History of the Copa Libertadores

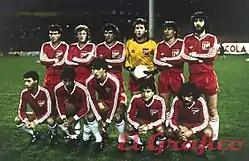
Argentinos Juniors won the 1985 Libertadores after defeating América de Cali by penalty shoot-out

After 16 years of near-perennial failure, Peñarol would go on to win the cup for the fourth time in 1982 after beating the 1981 finalists in consecutive series. First, the "Manyas" disposed of defending champions Flamengo 1–0 in the last match of the second phase at Flamengo's home ground, the famed Estádio do Maracanã. In the final, they repeated the feat, beating Cobreloa in a decisive second leg match 1–0 in Santiago. Grêmio of Porto Alegre made history by defeating Peñarol to become the champion in 1983. In 1984, Independiente won their seventh cup, a record that stands today, after defeating title holders Grêmio in a final which included a 1–0 win in the first away leg, highlighting Jorge Burruchaga and a veteran Ricardo Bochini.